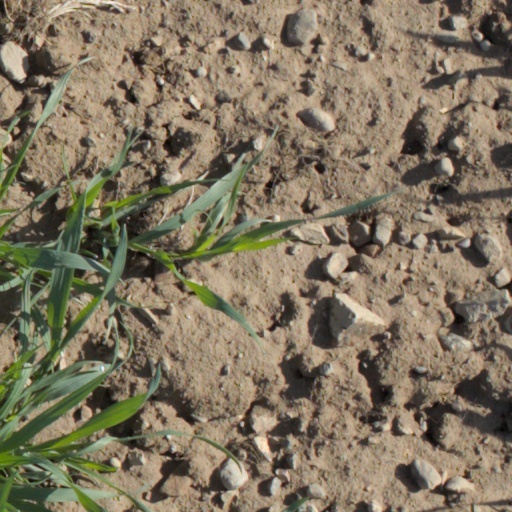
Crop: wheat